7th Parachute Division (Germany)

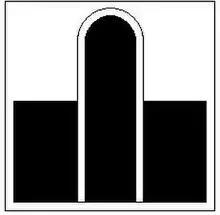
Unit insignia

The 7th Parachute Division was a fallschirmjäger (airborne) division of the German military during the Second World War, active from 1944 to 1945.